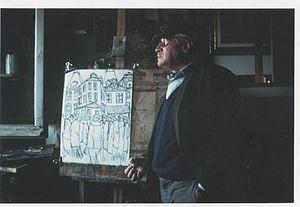
Vittorio Miele est un peintre italien du XXᵉ siècle.